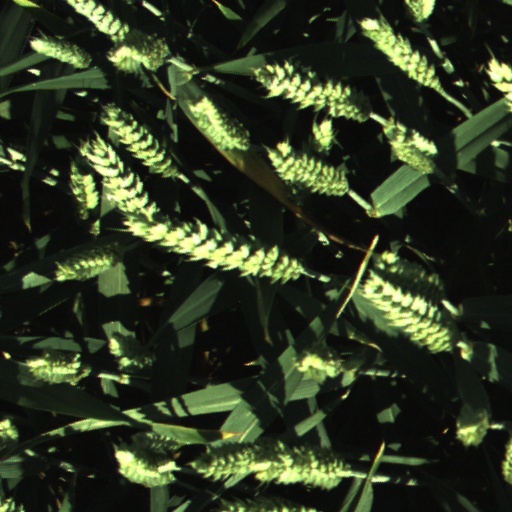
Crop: wheat